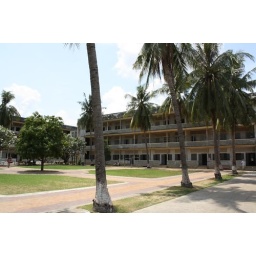
Old high school building that Pol Pot transformed into a prison called Security office 21. The biggest in Kampuchea.